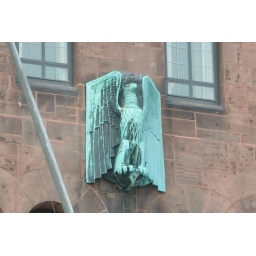
Head trapped in pigeon hate, next door to the Fine Arts Building on MIchigan.